5th Cavalry Regiment

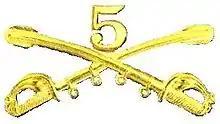
5th Regiment United States Cavalry insignia

In September 1868, the 5th Cavalry Regiment received its orders and began preparations for duty against hostile Indians in Kansas and Nebraska. In the following years the 5th Cavalry fought many skirmishes and battles against the Sioux, Cheyenne and Arapaho on the Great Plains, and against the Utes in Colorado. On 8 July 1869 at the Republican River in Kansas, Cpl John Kyle made a valiant stand against attacking Indians resulting in him receiving the Medal of Honor. The 5th was then sent to Arizona, where it defeated the Apaches in 95 engagements from 1871 to 1874. Due to these actions, General William Sherman told a committee from the United States House of Representatives that "the services of the 5th Cavalry Regiment in Arizona were unequaled by that of any Cavalry Regiment." After General Custer and 264 of his men died at the Battle of Little Big Horn, troopers of the 5th rode after the Sioux to avenge the deaths of their fellow cavalrymen. The punitive ride quickly became known as the Horsemeat March, one of the most brutal forced marches in American military history. Men and horses suffered from starvation, but they eventually caught up with the Indians. Under the leadership of Col. Wesley Merritt, a Civil War veteran, the 5th was instrumental in defeating the Indians at the Battle of Slim Buttes. It was the first significant victory for the army following Little Bighorn. In the next few years the principal engagements in which the regiment took part were with the 2nd Cavalry and 3rd Cavalry.